Dakota Wesleyan University

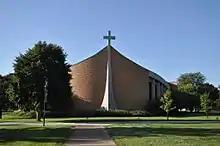
The main chapel

Since the 1930s, the university has continued its attempts to remedy region-specific needs. Strong programs in teacher education have provided new teachers for school districts, and nursing and allied health programs address the continuing need for health care professionals in rural South Dakota. In recognition of the diverse cultures in its changing prairie environment, Wesleyan has begun special programs focusing on Native American culture. Additionally, university programs assist students whose previous educational experiences have inadequately prepared them for their future.